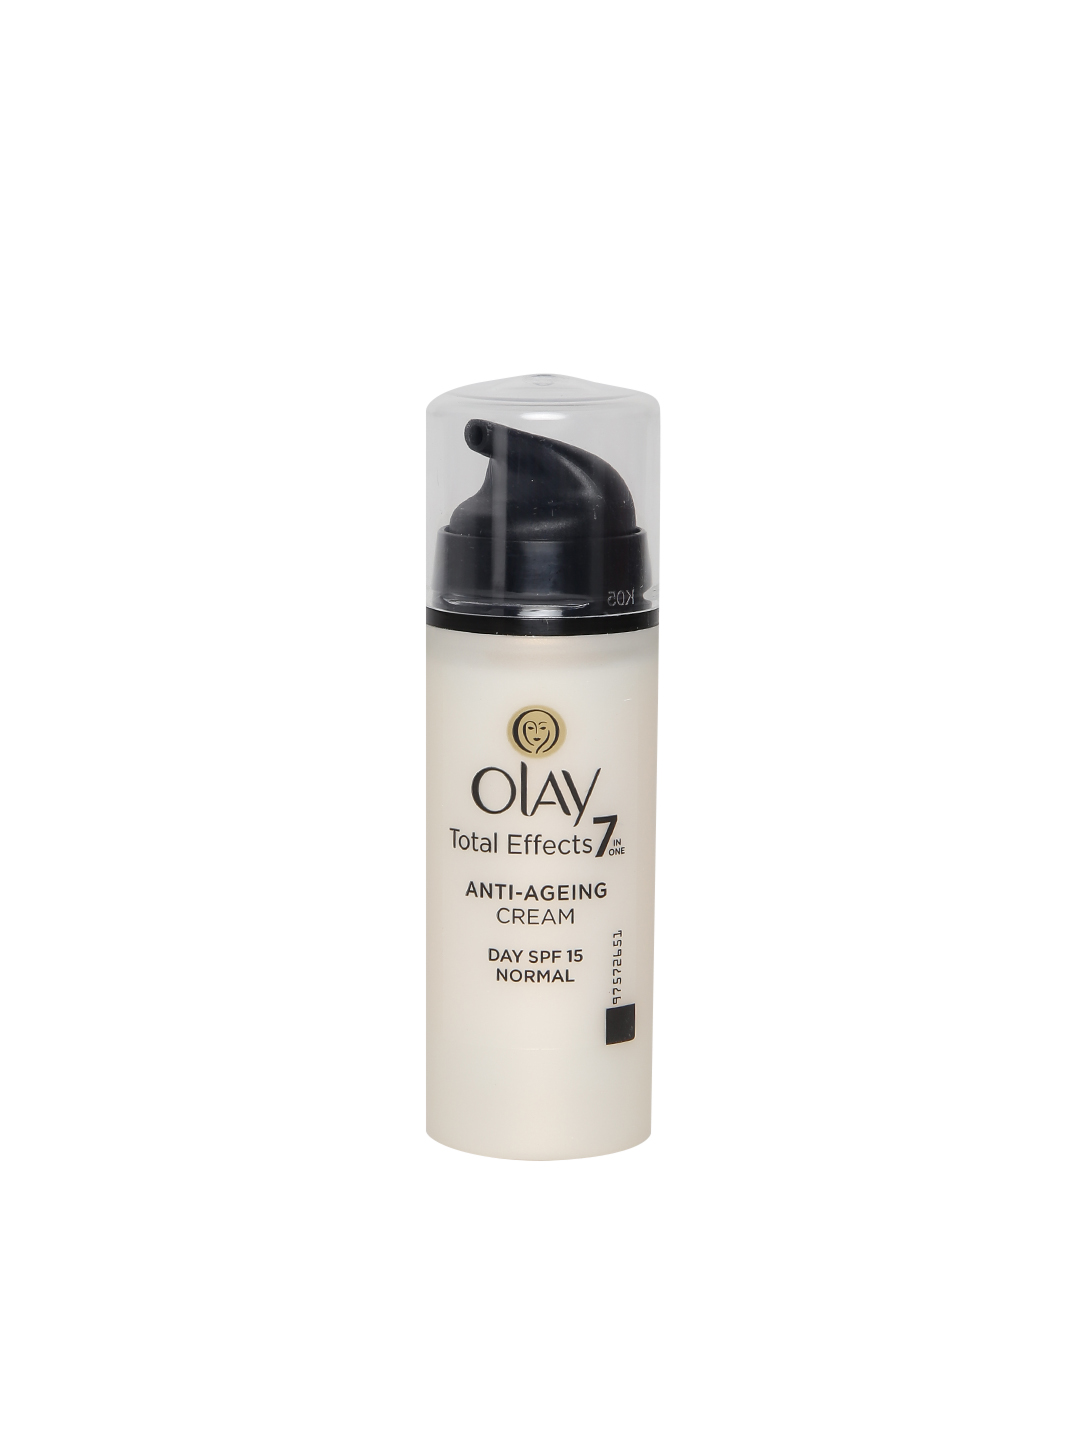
Olay Total Effects 7 in One Anti-Ageing Day Cream
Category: Personal Care / Skin / Face Moisturisers
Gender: Women
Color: Gold
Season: Spring 2017
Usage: Casual